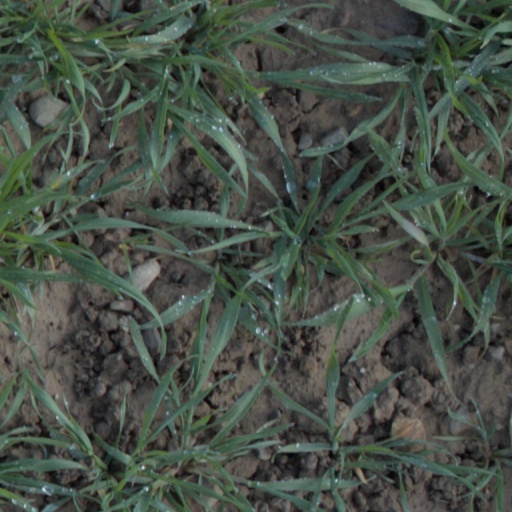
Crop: wheat